Hellboy: Wake the Devil

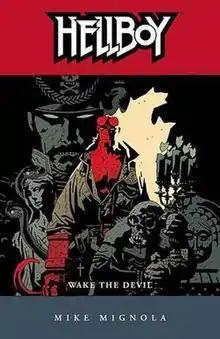
Cover to the trade paperback Art by Mike Mignola

Hellboy: Wake the Devil is a five-issue comic book mini-series in the "Hellboy" franchise, conceived and illustrated by Mike Mignola and published by American company Dark Horse Comics.